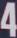
Number: 4